Muzeon Park of Arts

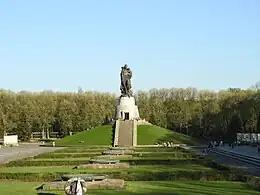
Soviet War Memorial in Berlin's Treptower Park

Major changes have taken place at Muzeon since 2011. As part of a government program to boost Moscow's tourism and leisure infrastructure, architect Yevgeny Asse developed a new master plan, including a redesigned landscape, for Muzeon that has transformed the park into a dynamic and contemporary space. Makeshift and rickety structures were removed, and a diagonal, winding “promenade” path linking Krymsky Val and Bolotny Island was laid down. Footpaths were resurfaced with granite pavers. The “School” pavilion (designed by architects Igor Chirkin and Alexey Podkidyshev), where Muzeon's education programs are held, was opened. Gentrification in Moscow has led to developers and real-estate agents seeking out sites which have protected status as Bolshevik landmarks for the benefit of increased market value.